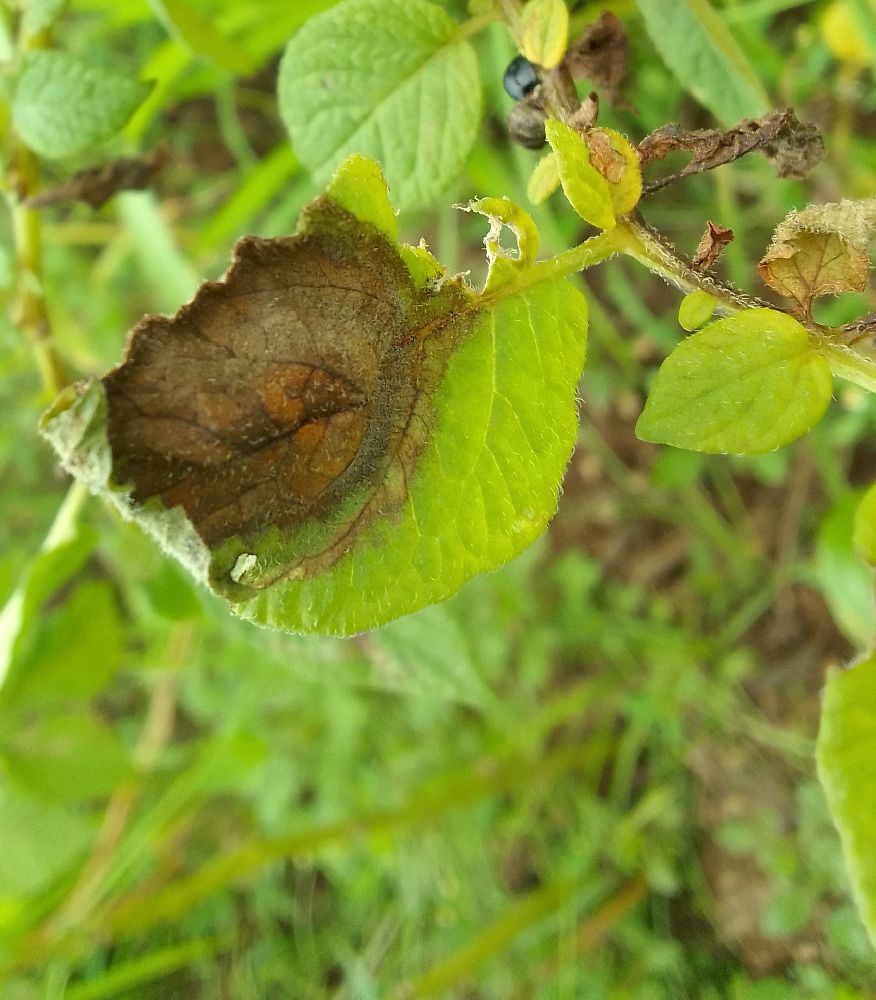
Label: Late blight